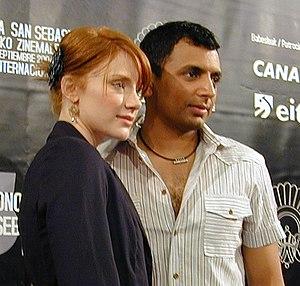
Bryce Dallas Howard [bɹaɪs ˈdæləs ˈhaʊɚd], née le 2 mars 1981 à Los Angeles, est une actrice, scénariste, productrice et réalisatrice américaine.